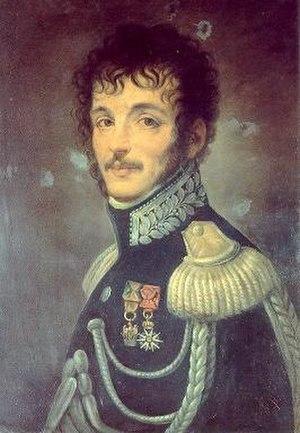
Teodoro Lechi, né le 16 janvier 1778 à Brescia et mort le 2 mai 1866 à Milan, est un militaire italien des XVIIIᵉ et XIXᵉ siècles.